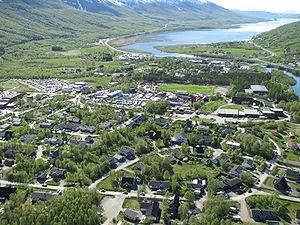
Nordkjosbotn est une localité du comté de Troms, en Norvège.